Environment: real
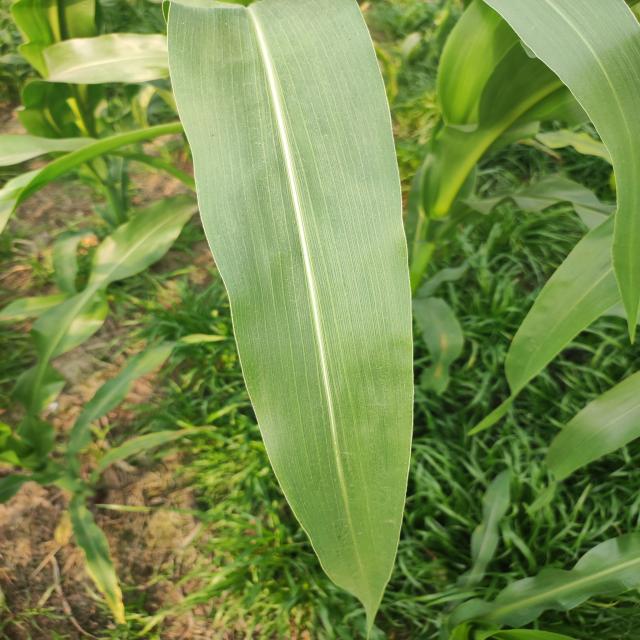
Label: healthy